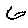
Label: 6